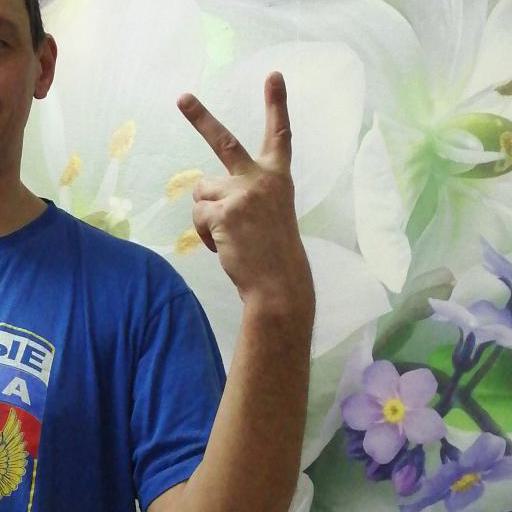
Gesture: peace_inverted